Castle Clinton

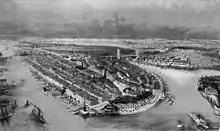
Aerial view illustration of Manhattan, showing Castle Garden at its tip, 1880

Castle Garden served as the first immigration depot in the U.S. from 1855 to 1890. Most of the fort, except for the section along the shoreline, was surrounded by a wooden fence. The fence, measuring high, was intended to keep out unauthorized immigrants. At the center of the fort was the waiting area, known as the rotunda. The immigrant registration depot included a quadrangle of desks arranged around this waiting area, as well as restrooms flanking the main entrance. The waiting area also had wooden benches. Although there are no precise figures for the capacity of the waiting area, various sources give a capacity of between 2,000 and 4,000. An enclosed balcony was installed around the waiting area circa 1869. The residential outbuildings around the fort became offices.